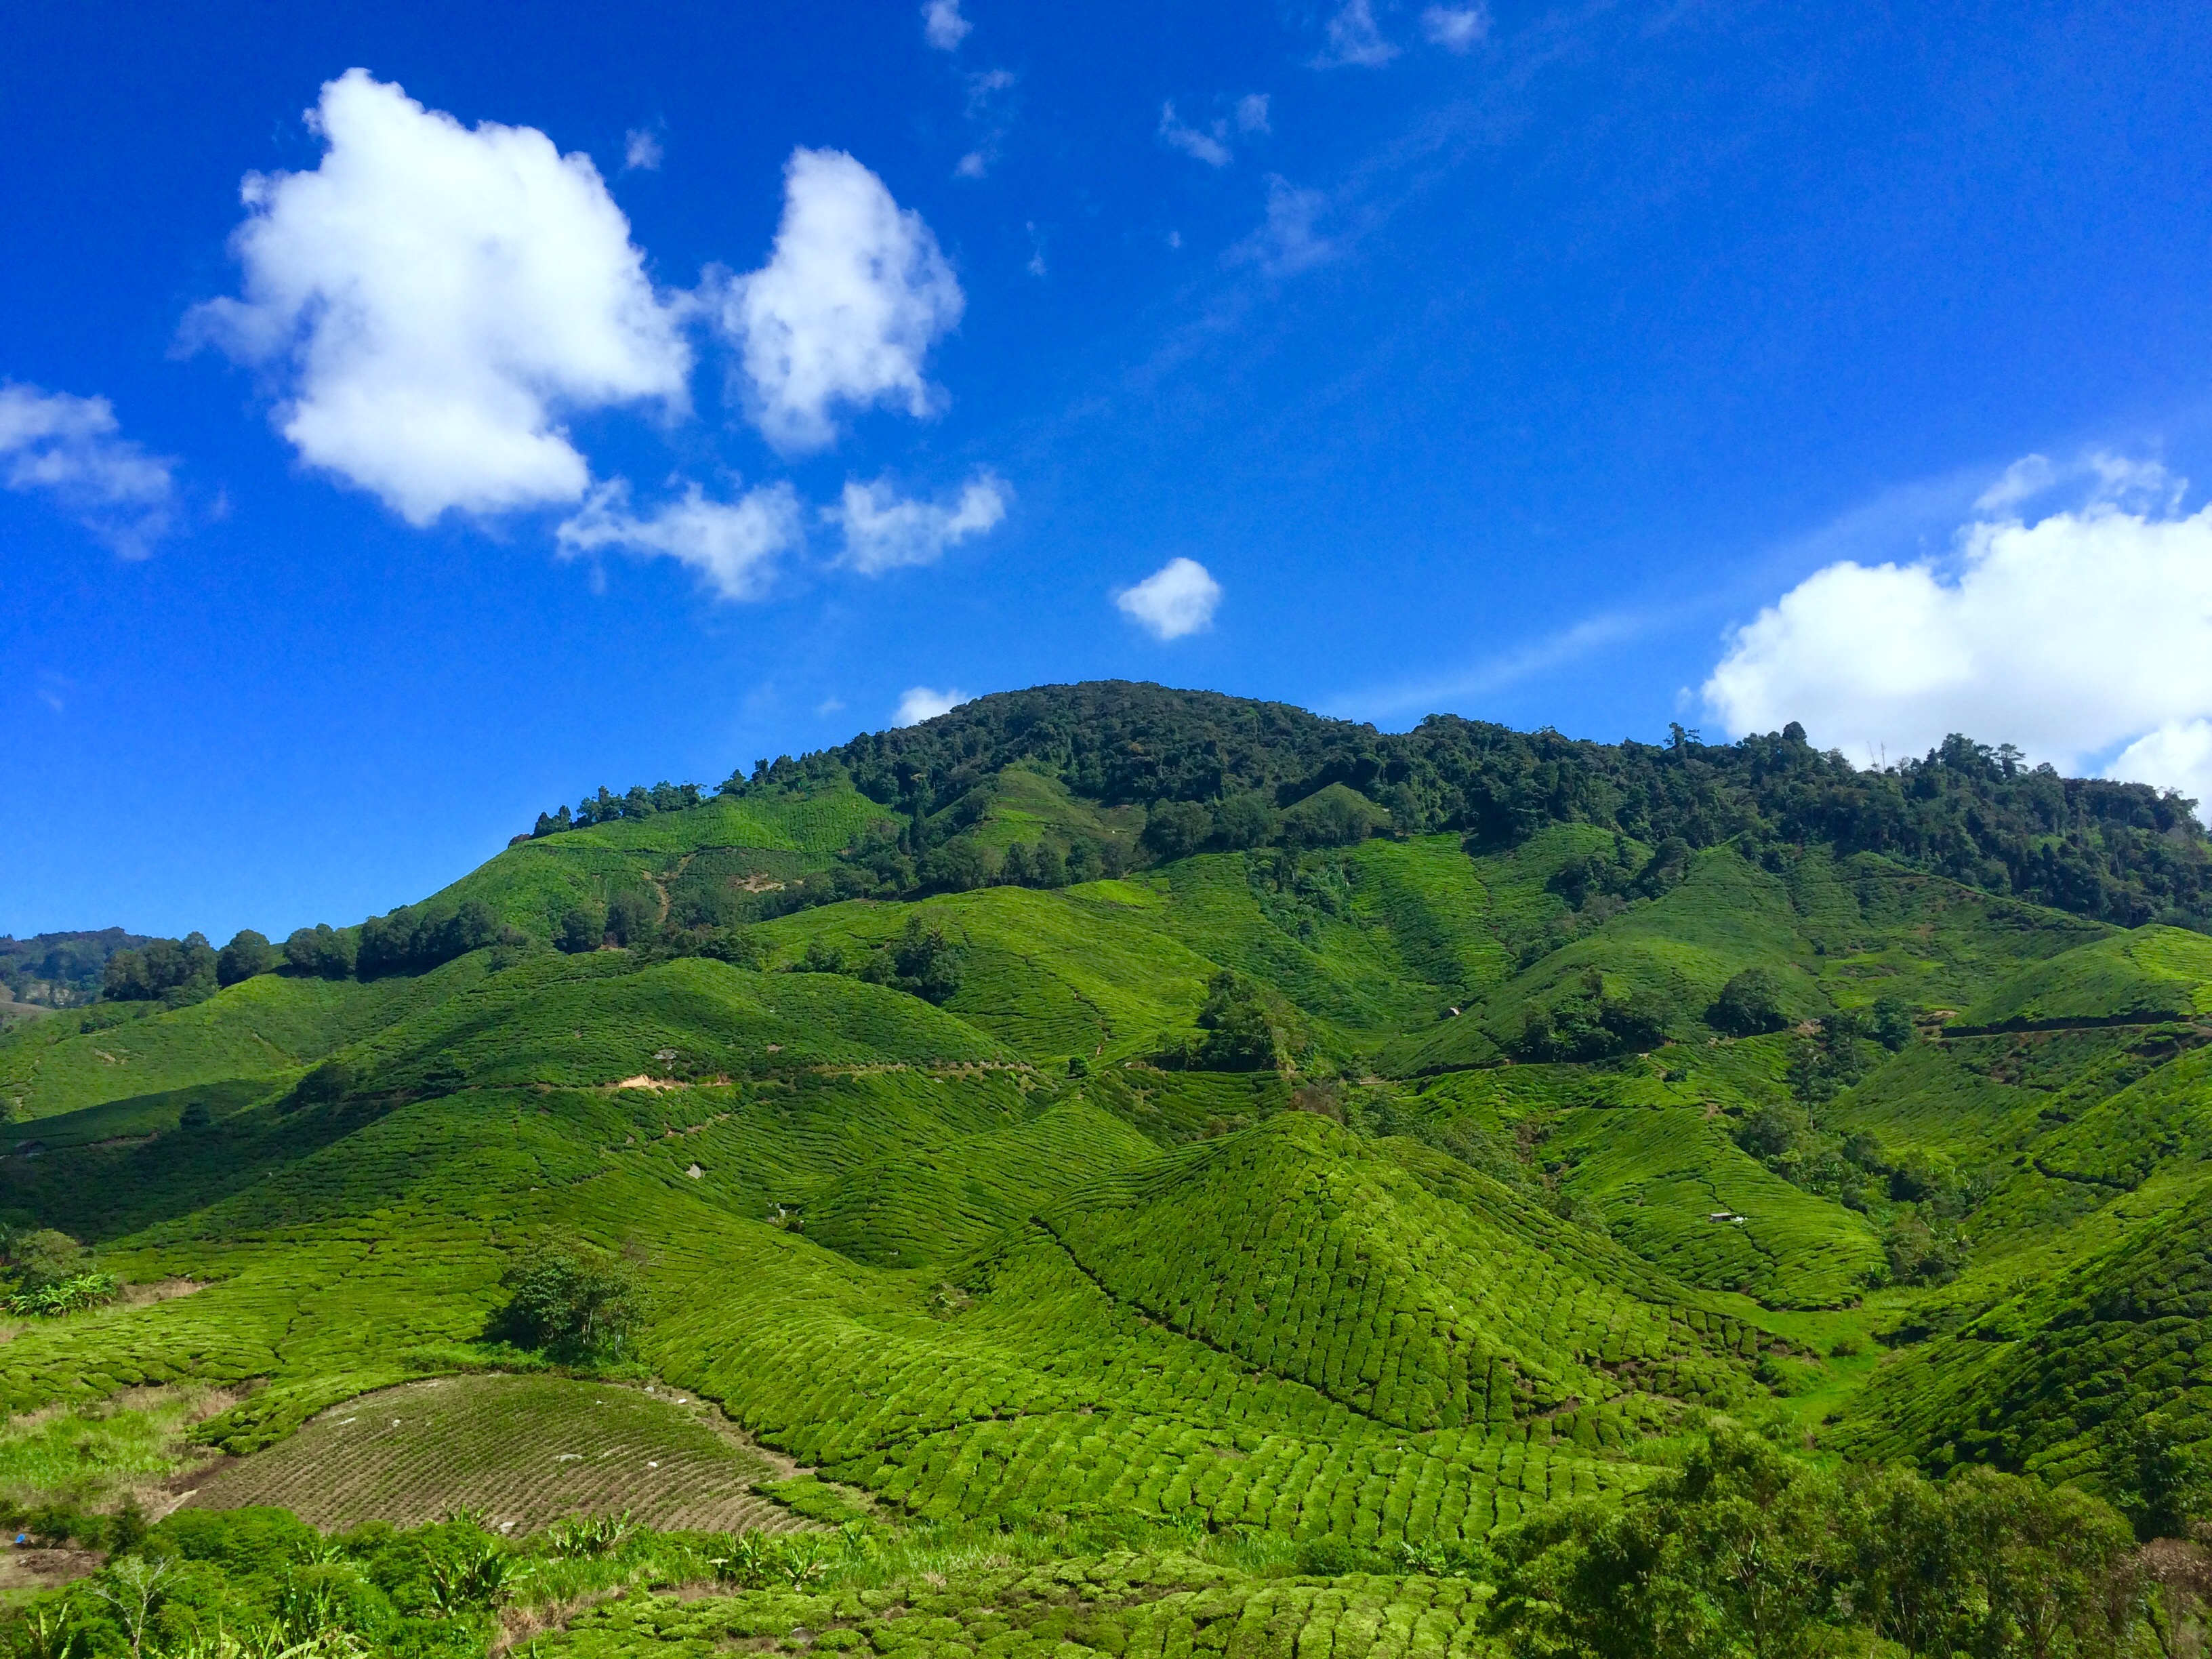
landscape, nature, forest, grass, mountain, cloud, sky, meadow, countryside, hill, valley, mountain range, panorama, summer, travel, scenic, agriculture, highland, ridge, trees, outdoors, hills, alps, grassland, vegetation, plateau, fell, habitat, loch, ecosystem, highlands, landform, mountain pass, hill station, plots, geographical feature, mountainous landforms, cropland, sungei palas